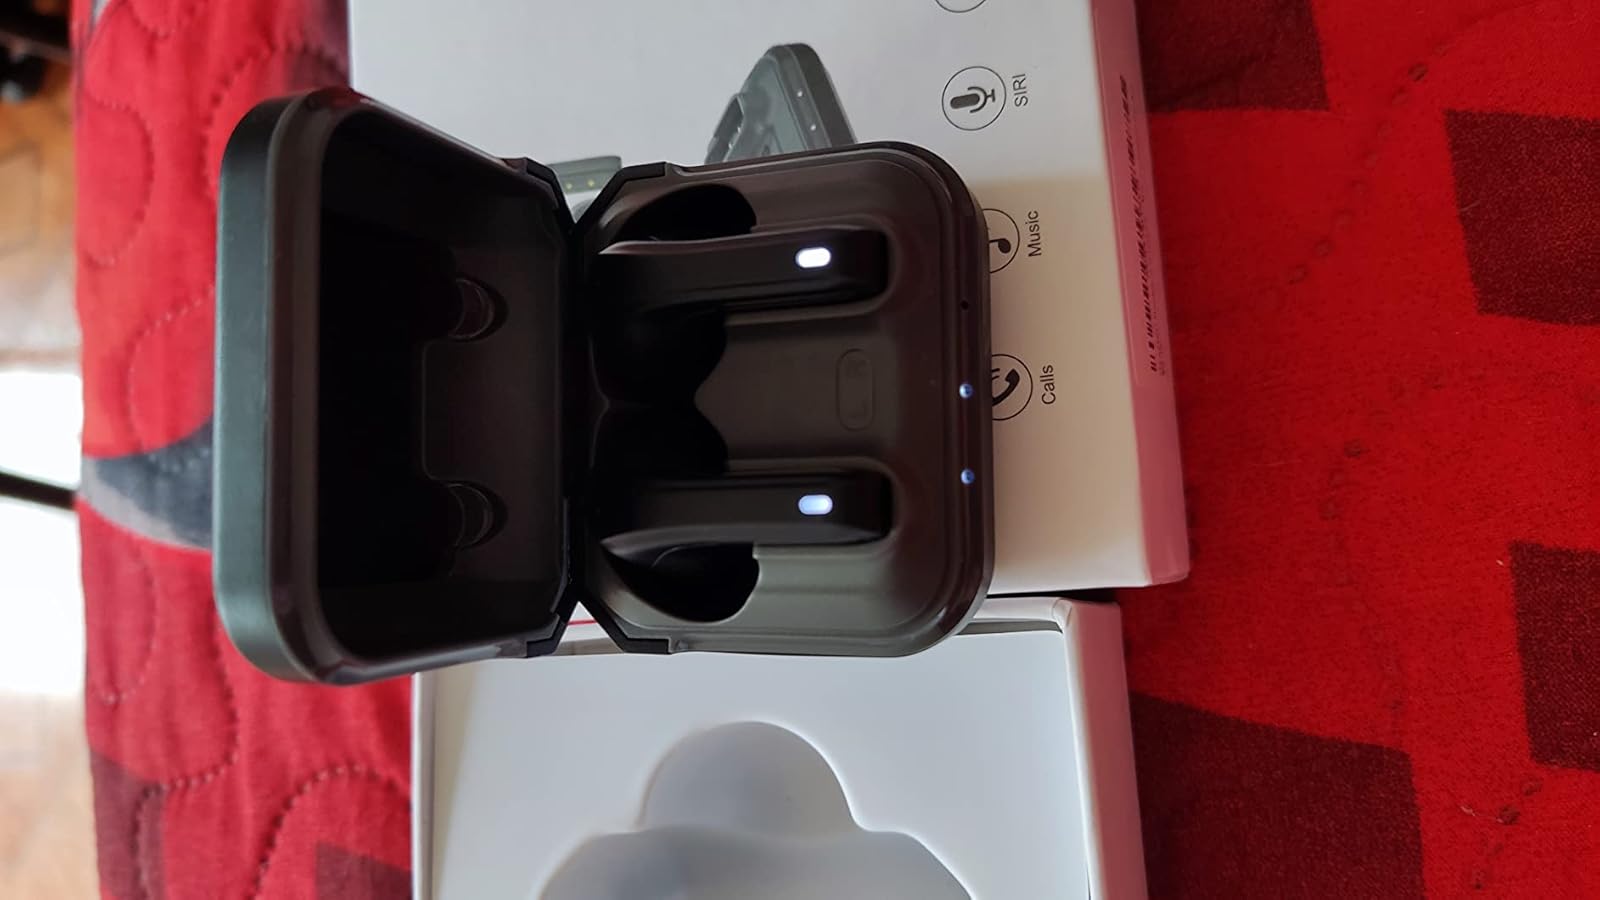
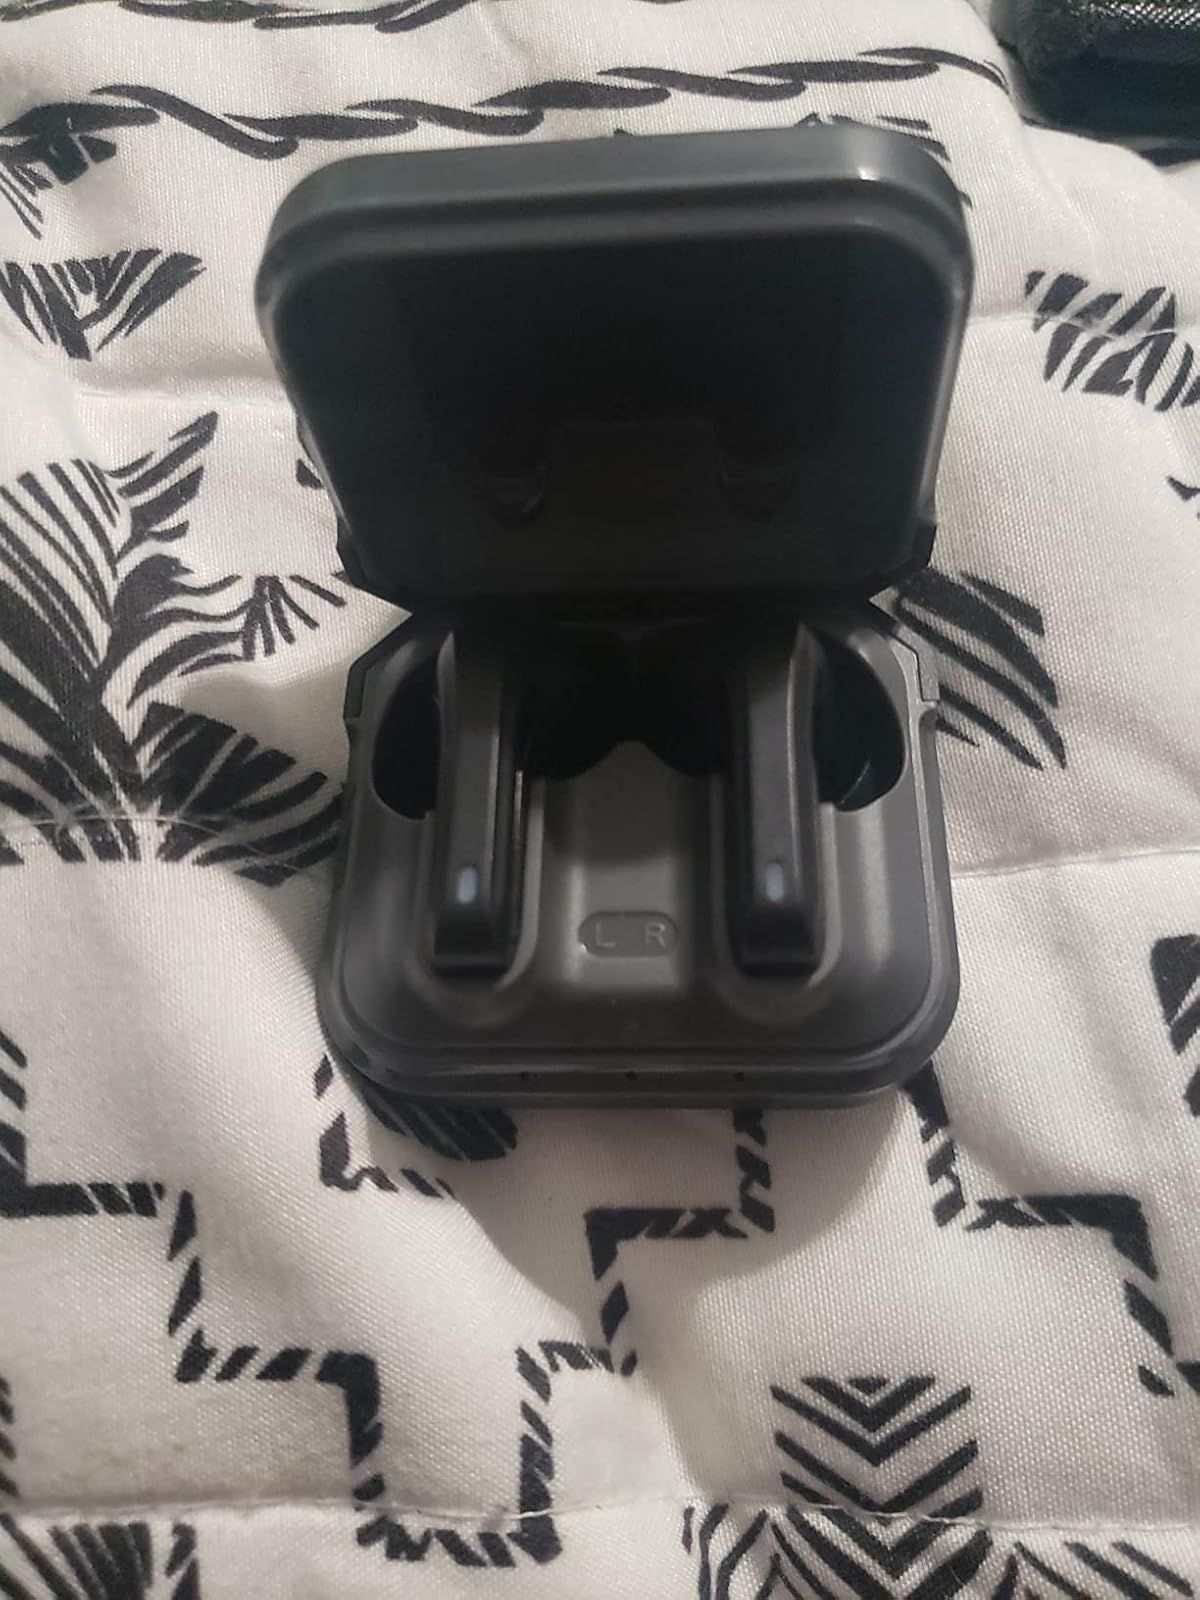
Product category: earbuds
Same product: yes